Harmony: A New Way of Looking at Our World

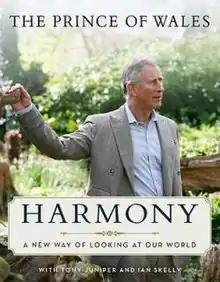

Harmony: A New Way of Looking at Our World is a 2010 book written by Charles, Prince of Wales (later King Charles III), with Tony Juniper and Ian Skelly. The book focuses on the world's environment which includes climate change, architecture and agriculture. The book has been translated into many different languages. There is also a children's edition of "Harmony".